Lodeynoye Pole

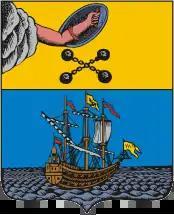
1788 coat of arms of Lodeynoye Pole

In 1799, Olonets Viceroyalty was abolished and divided between Novgorod and Arkhangelsk Governorates. Lodeynopolsky Uyezd was merged into Olonetsky Uyezd. In 1801, Olonets Governorate was established, and in 1802, Lodeynopolsky Uyezd was restored. In 1922, Olonets Governorate was abolished and Lodeynopolsky Uyezd was transferred to Petrograd Governorate (later Leningrad Oblast).